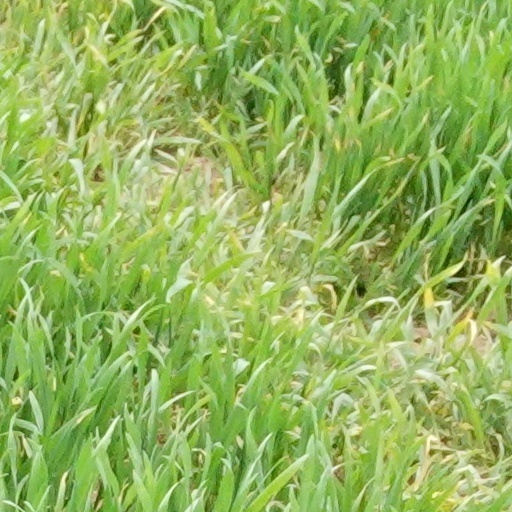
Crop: wheat